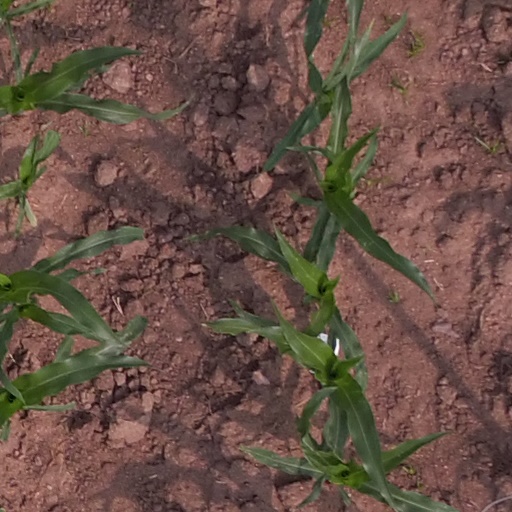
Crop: maize; corn